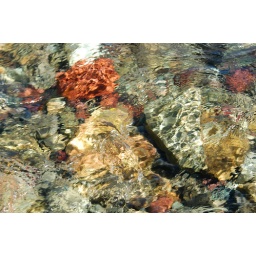
Nothing special. I just liked the look of this water flowing over the colorful river rocks.